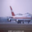
Label: airplane